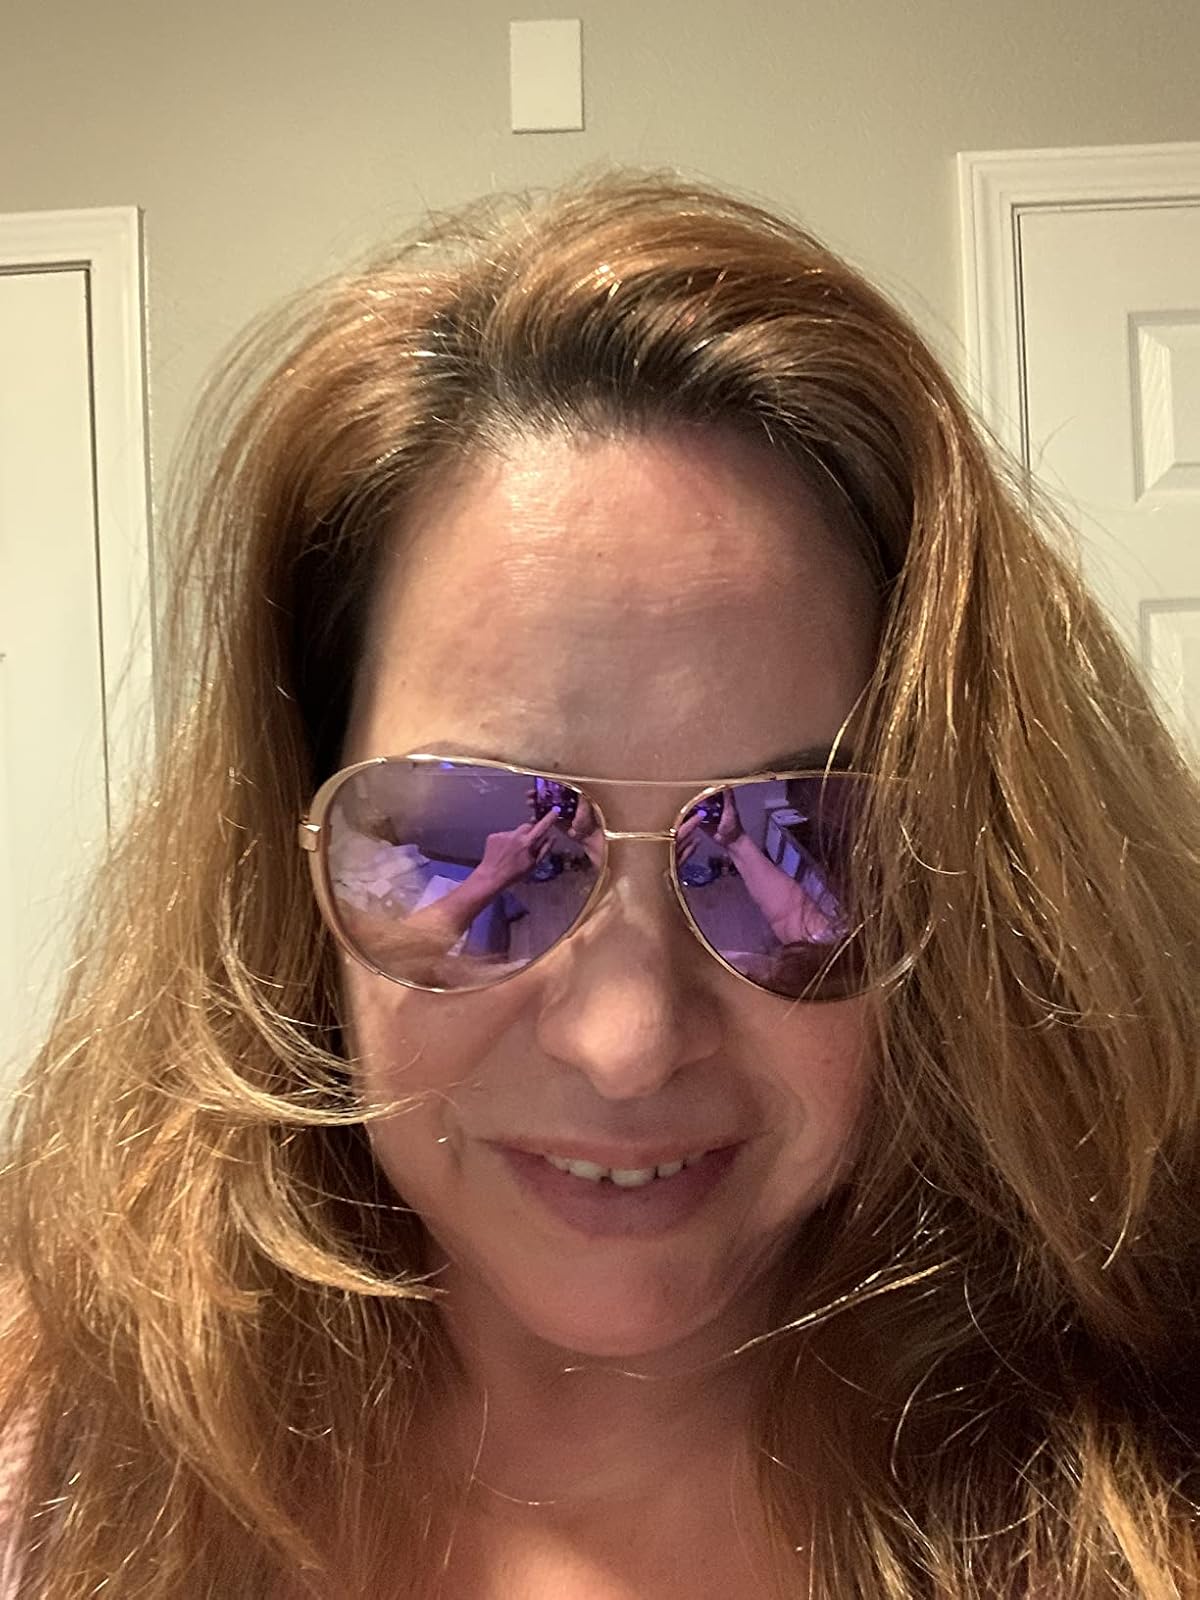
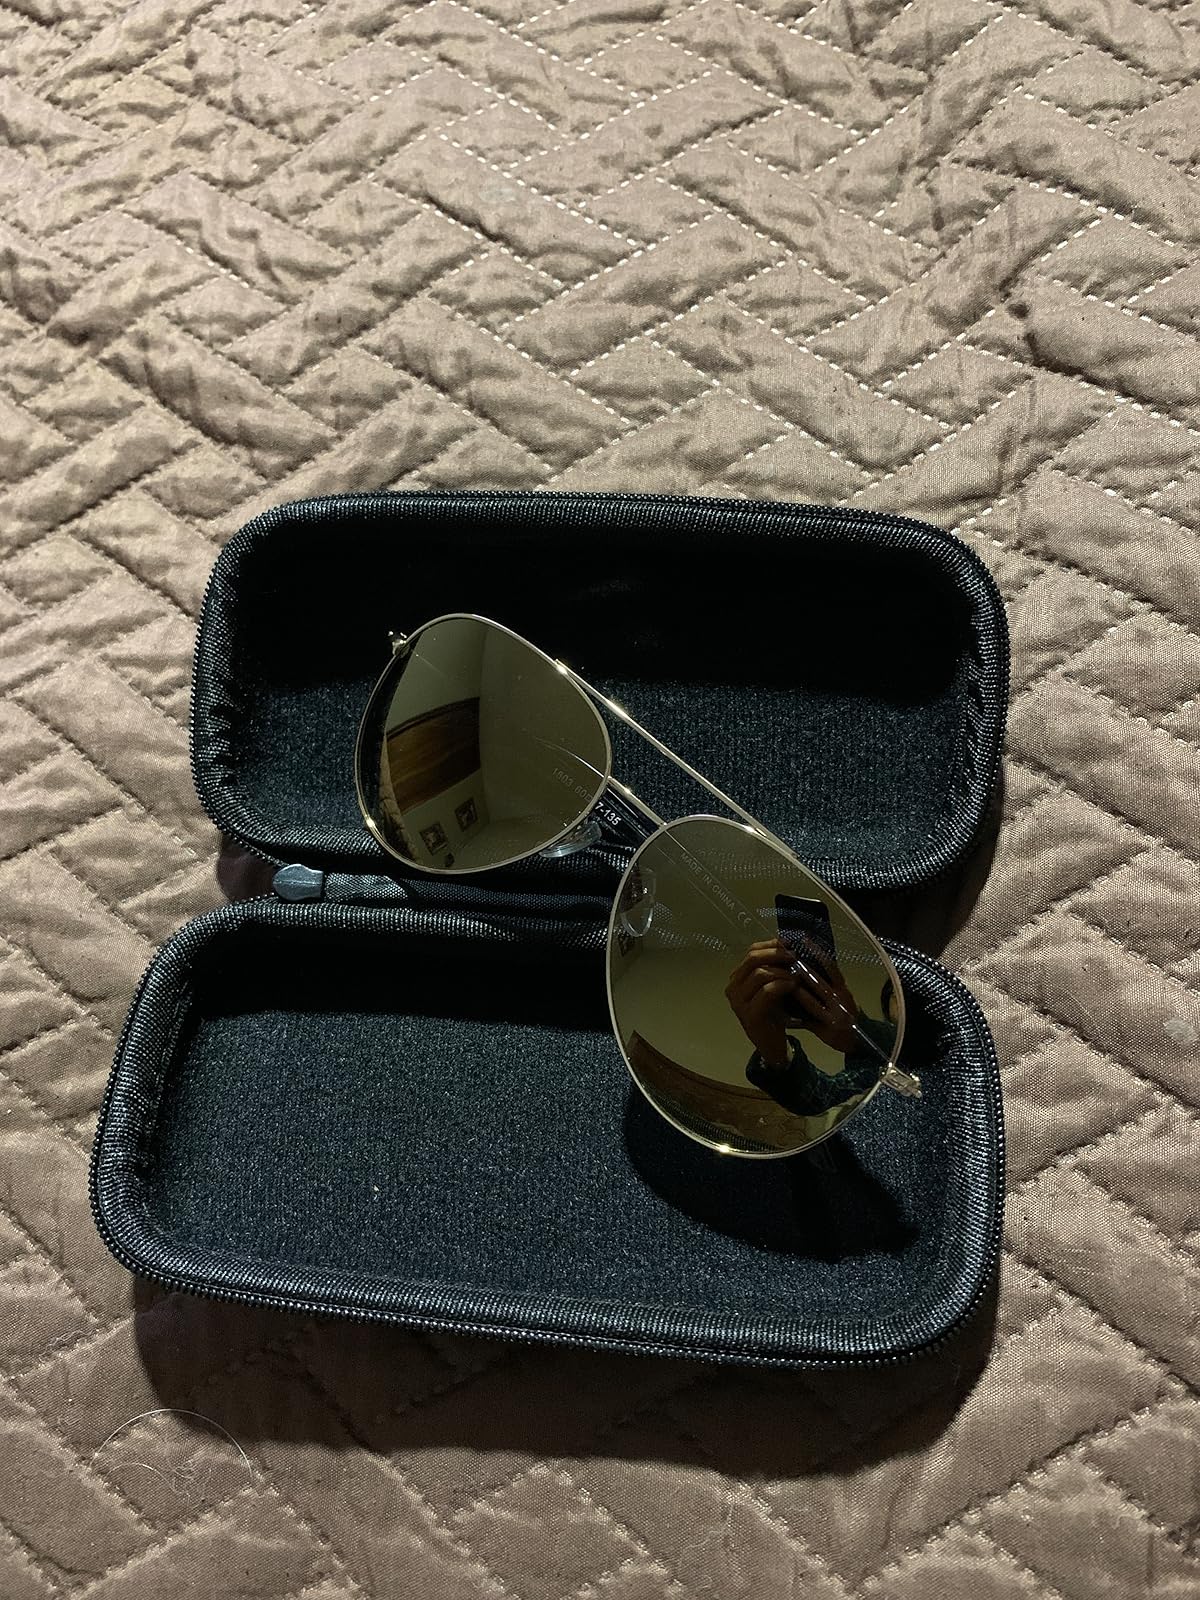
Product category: accessories_sunglasses
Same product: no